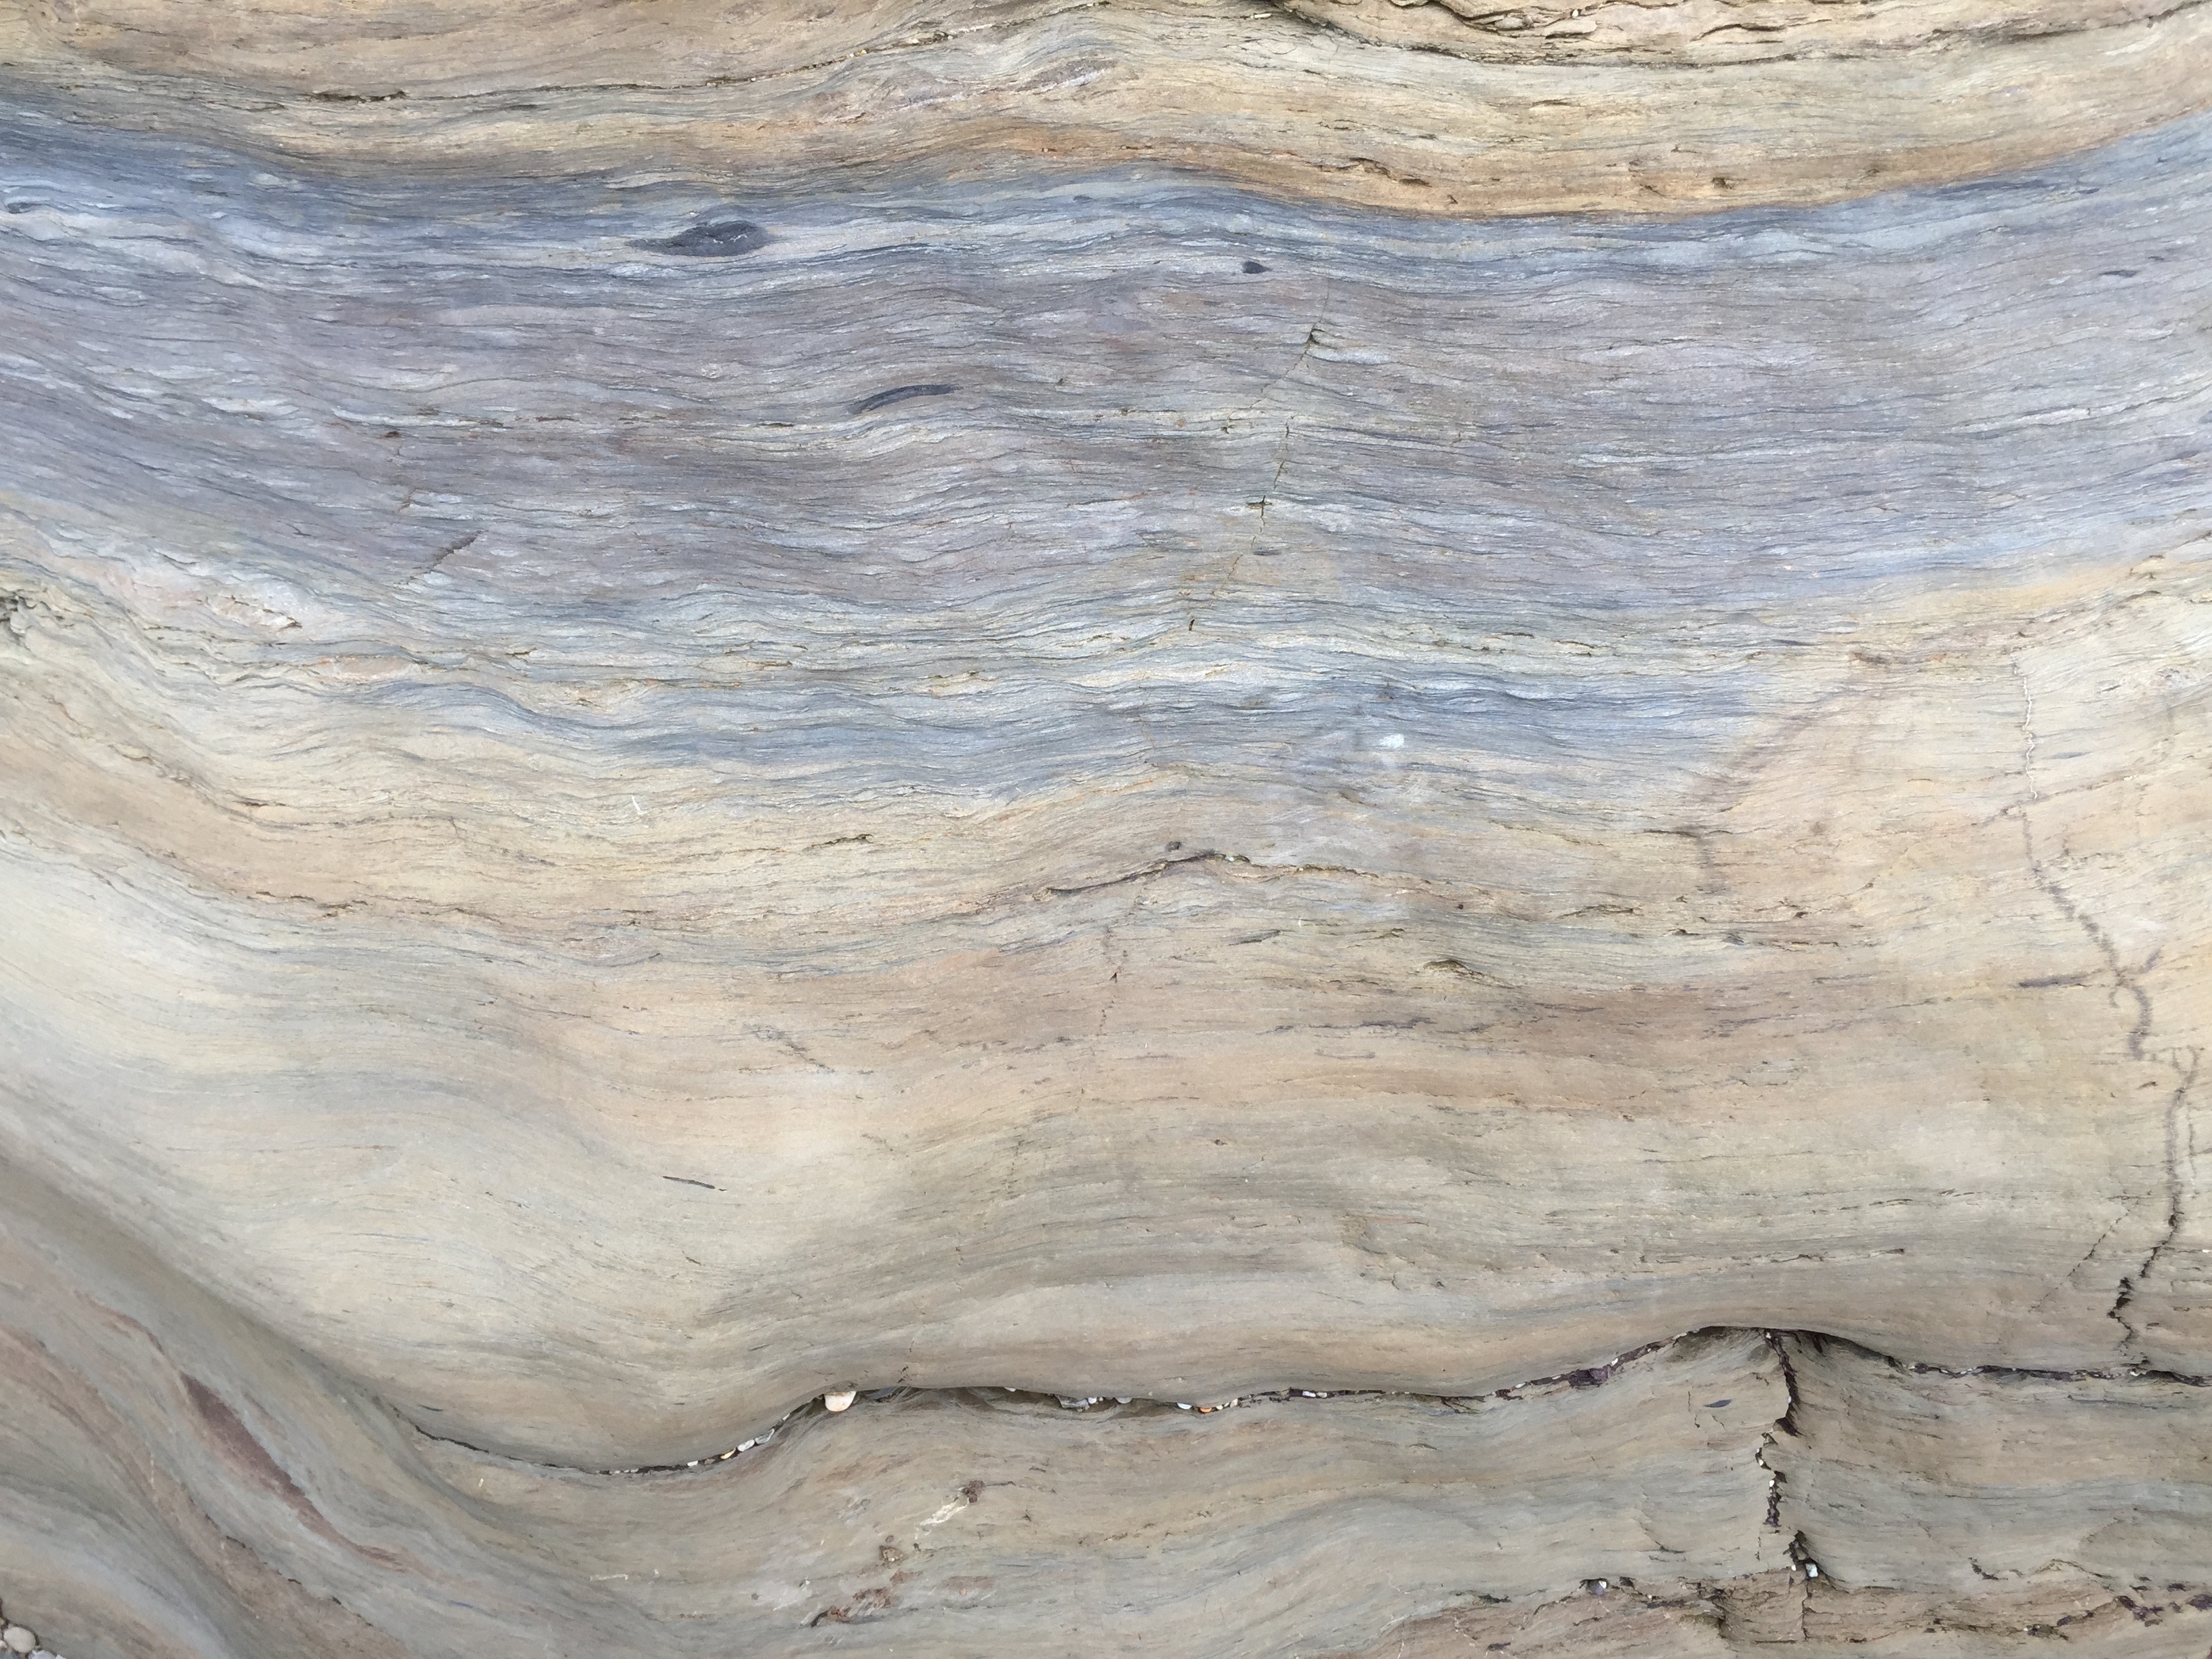
rock, wood, floor, wall, formation, material, geology, flooring